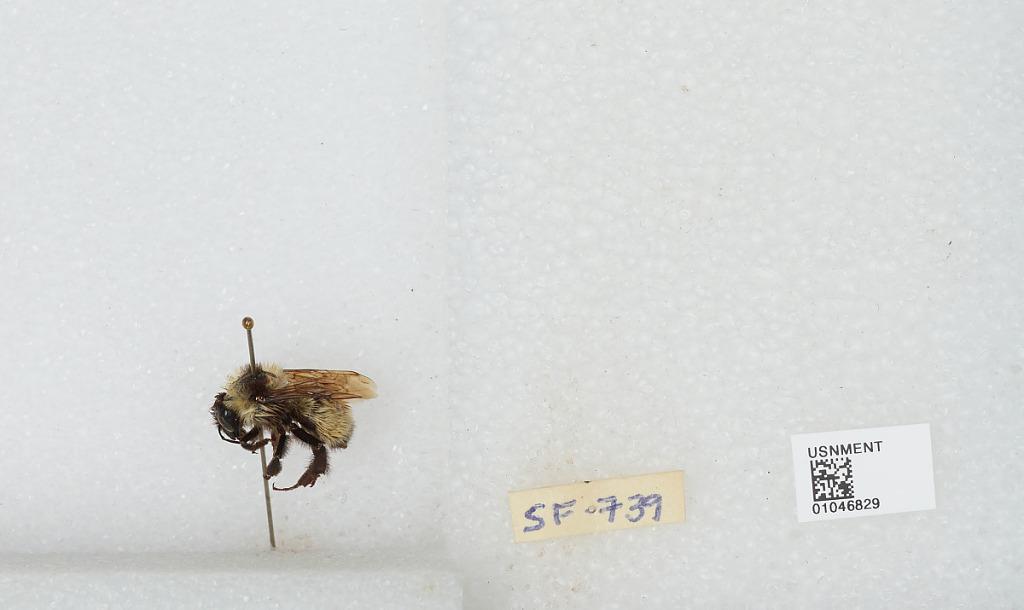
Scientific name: Bombus sp.